History of the Special Air Service

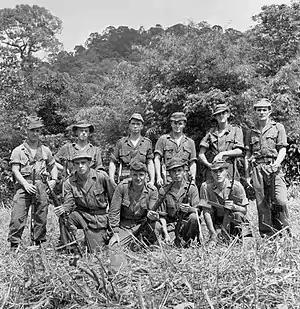
Men of 22 SAS in Malaya.

In March the former Chindit commander, Brigadier Mike Calvert took over command of the brigade.